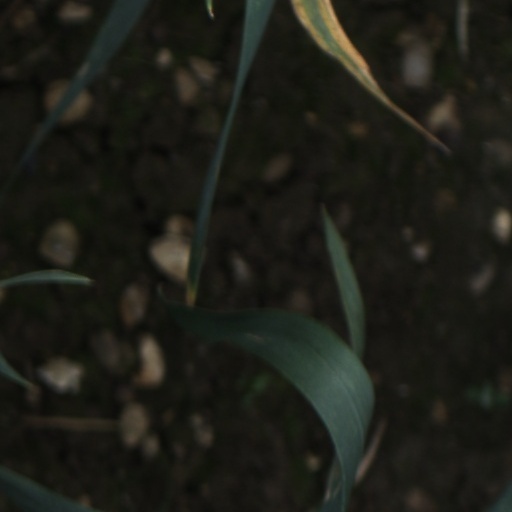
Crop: wheat